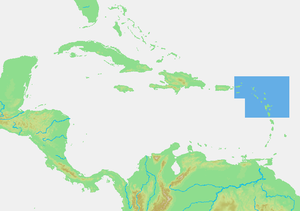
Les Îles-sous-le-Vent britanniques sont une ancienne colonie britannique des Petites Antilles qui exista de 1671 à 1816, puis de 1833 au 1ᵉʳ janvier 1960.
Les Îles du Vent sont des îles qui font partie des Petites Antilles.
Les Petites Antilles, ou Petites Caraïbes sont un archipel situé à l'est et au sud-est de la mer des Caraïbes et composé des îles de la partie méridionale de l'arc antillais depuis Porto Rico et la fosse d'Anegada au nord-ouest jusqu'au sous-continent sud-américain.